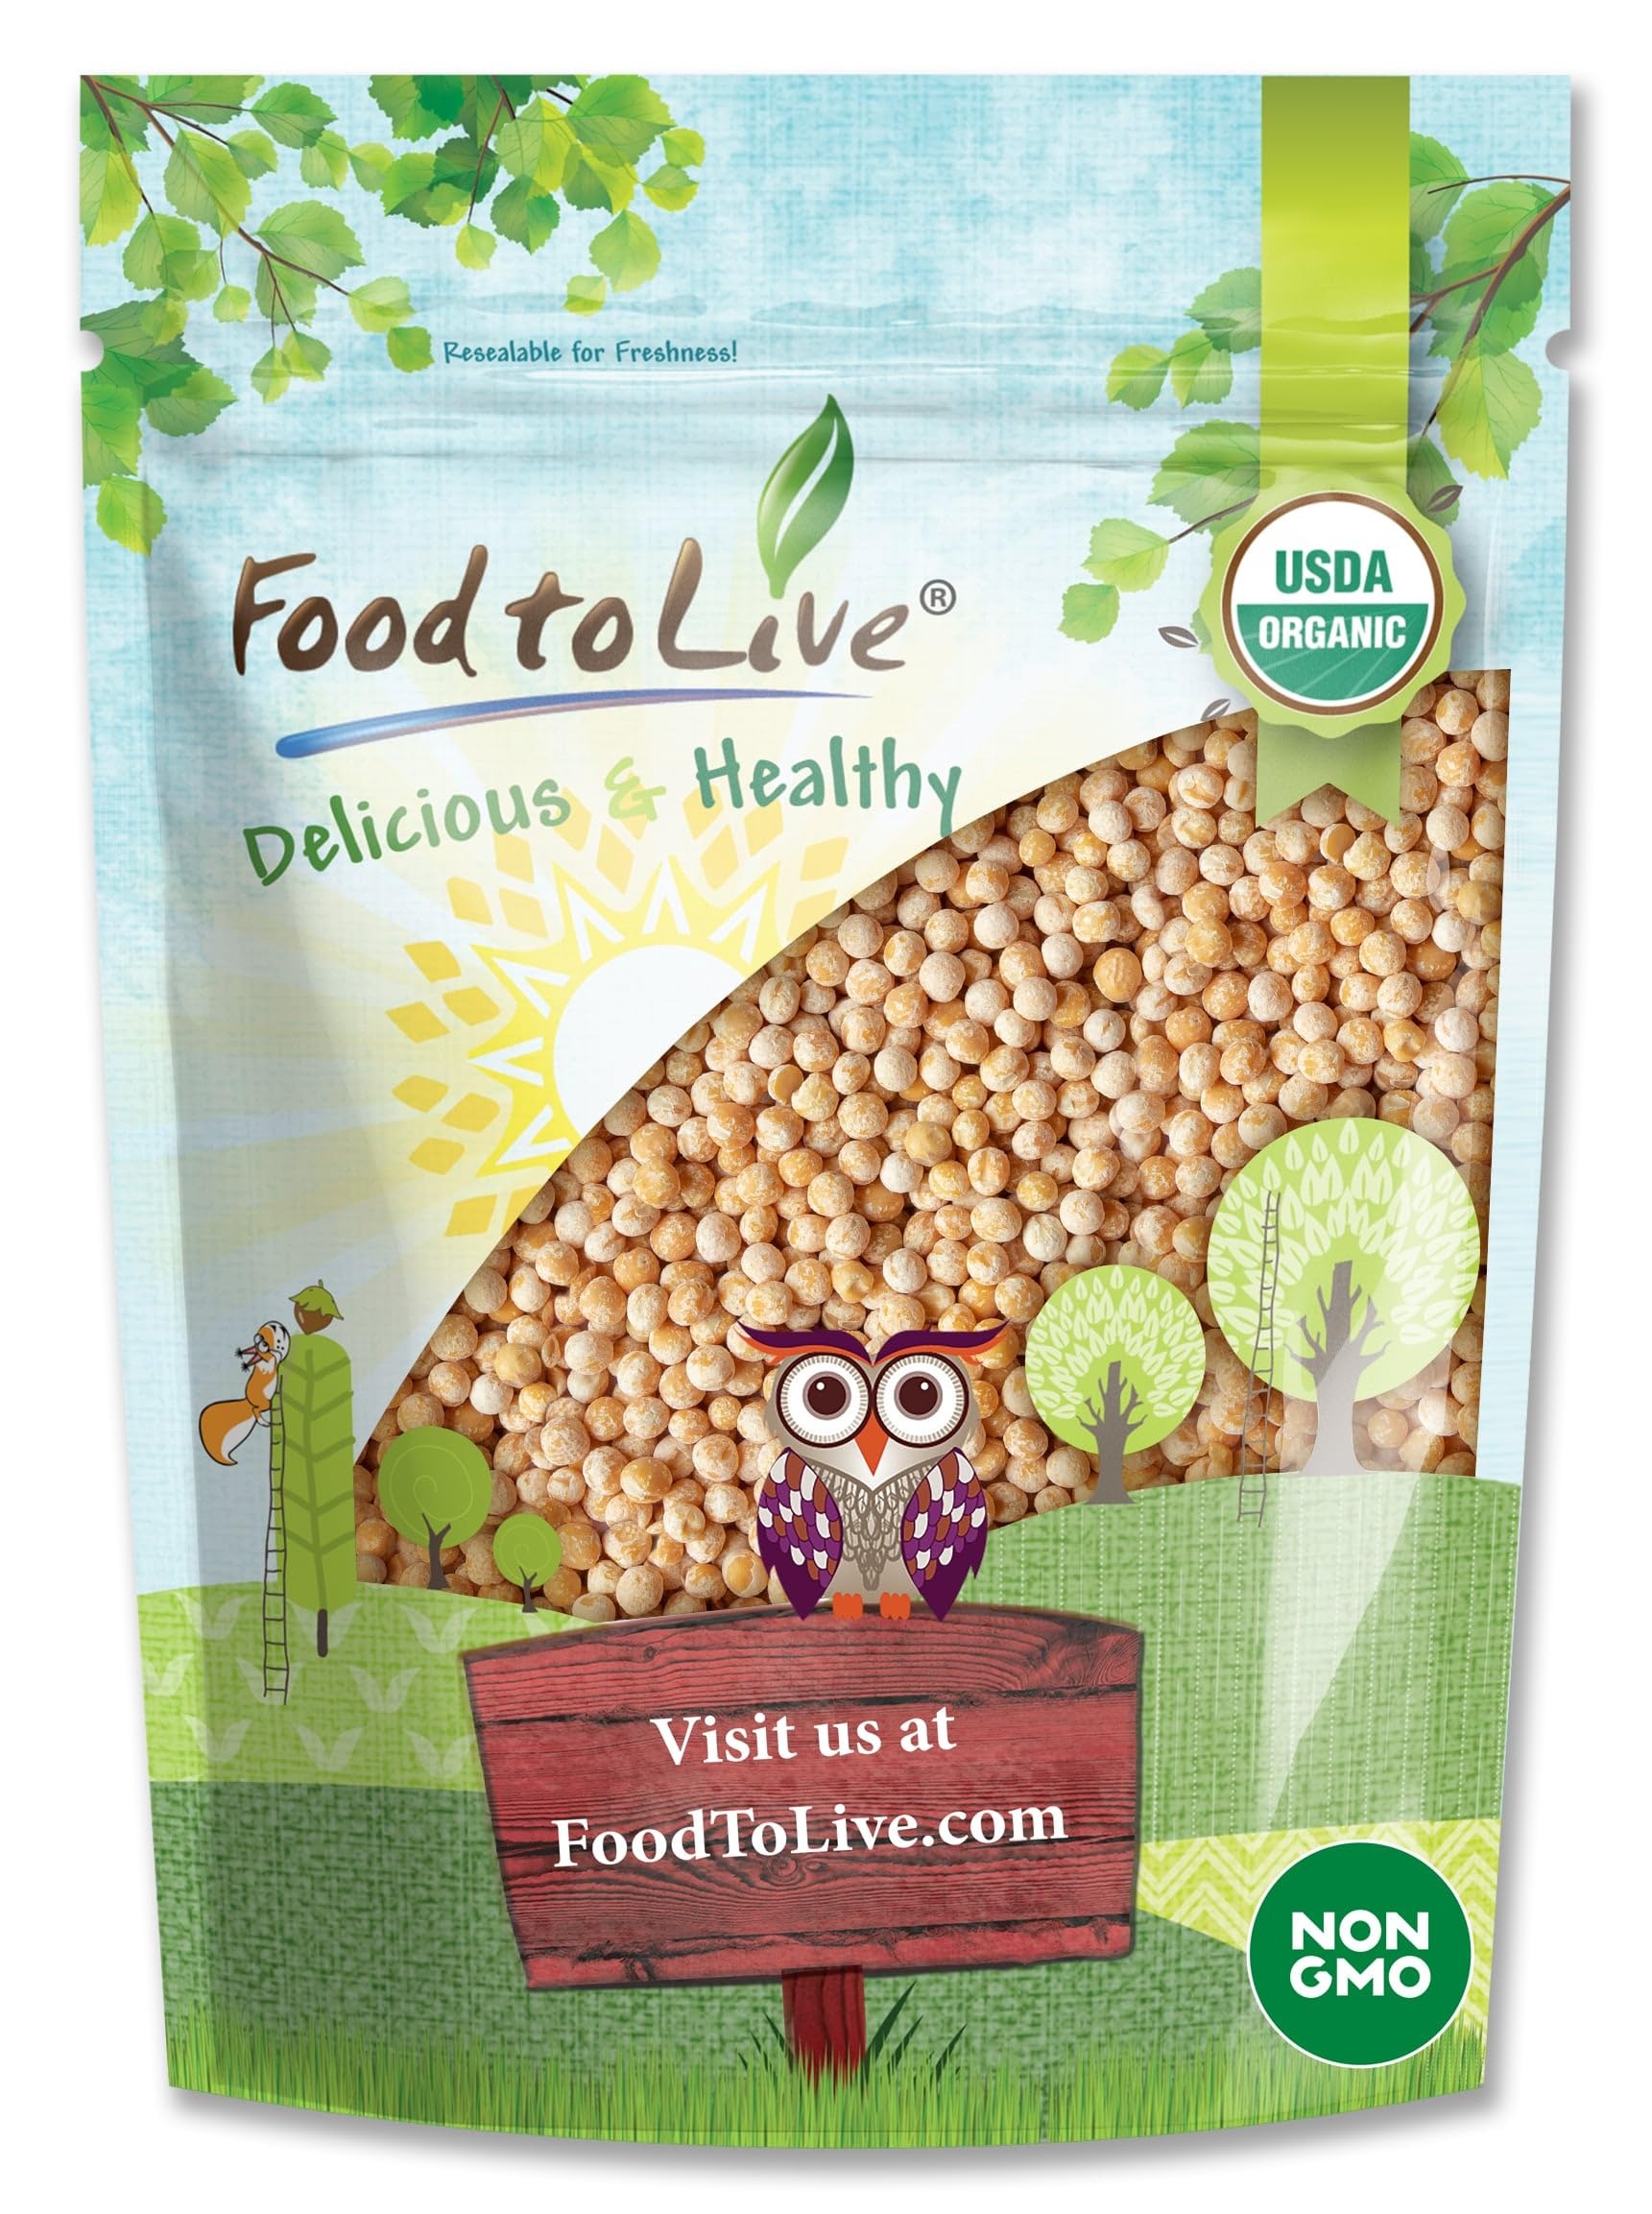
Item Name: Food to Live - Organic Whole Yellow Peas, 1 Pound – Dry Non-GMO Pulses. Great for Soups, Stews & More! Good Source of Protein and Fiber. Kosher
Bullet Point 1: ✔️TASTY AND NUTRITIOUS LEGUME: Organic Dried Yellow Peas have a delicious nutty flavor, which makes them easy to include in any meal plan.
Bullet Point 2: ✔️RICH IN VITAMINS AND MINERALS: Organic Whole Yellow Peas contain large amounts of B vitamins and several essential minerals, including iron.
Bullet Point 3: ✔️PROTEIN SOURCE FOR EVERYONE: Whether you choose to eat meat or no, Organic Yellow Peas are a great way to enrich your body with proteins.
Bullet Point 4: ✔️VERSATILE IN COOKING: Organic Dried Whole Peas are rather easy to cook if you pre-soak them and can be used in soups, curries, salads, etc.
Bullet Point 5: ✔️LENTIL SUBSTITUTE: You can use Organic Yellow Peas as a substitute for lentils and green peas in many different recipes.
Product Description: If you want to add more legumes to your meal plan, consider Organic Dried Yellow Peas. They are one of the best sources of plant protein that’s easy for the body to absorb. Combine them with seeds and whole grains to maximize nutritional benefits in meat-less meals. Organic Whole Yellow Peas do not only give you large servings of plant proteins and fiber, they are also rich in minerals, including iron, and B vitamins. They can be a great addition to any balanced meal plan. Organic Yellow Peas are often confused with green peas. This isn’t a surprise as they essentially come from the same plant. The type of the plant differs a little in its genes. That’s why nutritional value of Organic Whole Yellow Peas and green peas is almost the same. However, they have distinctively different color and taste. Green peas are earthy whereas yellow peas are nutty. How to Cook Organic Dried Yellow Peas One of the best things about Organic Dried Whole Yellow Peas is that you can use them in many dishes. They are perfect for soups, stews, curries, and even salads. It will also be delicious if you use them to make meatless patties for homemade burgers. To cook Organic Whole Yellow Peas you’ll need to soak them overnight. If you forgot pre-soak the peas, put dried legumes in hot water and let soak for at least two hours. Then, change the water to fresh, and bring the pot to a boil. Next, reduce the heat and let Organic Yellow Peas simmer for about 60 minutes. Try them to see if they are soft enough for you to use. Add salt at the end of the cooking process. You can use cooked Organic Whole Yellow Peas in different recipes or store them in the fridge or freezer for future use.
Value: 16.0
Unit: Ounce

Price: 8.85